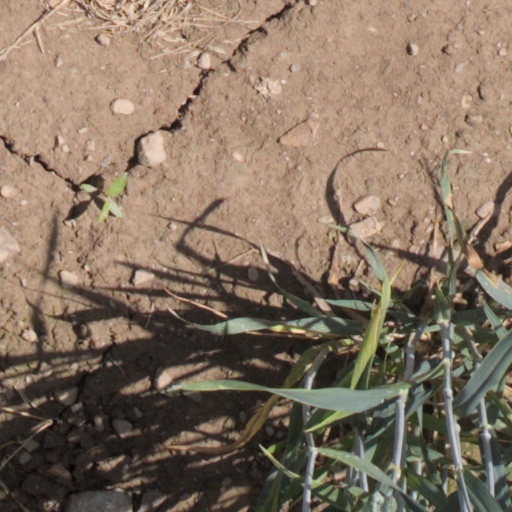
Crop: wheat